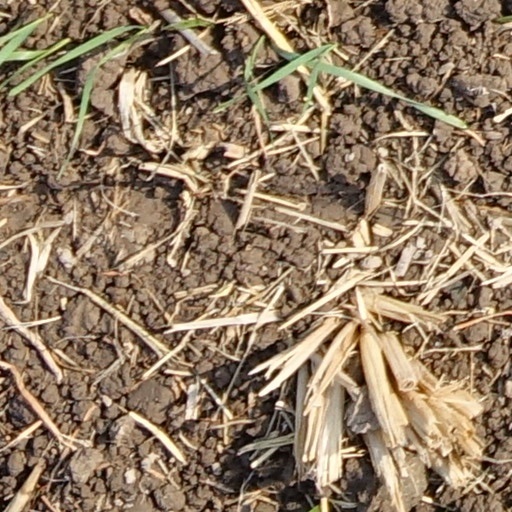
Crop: wheat